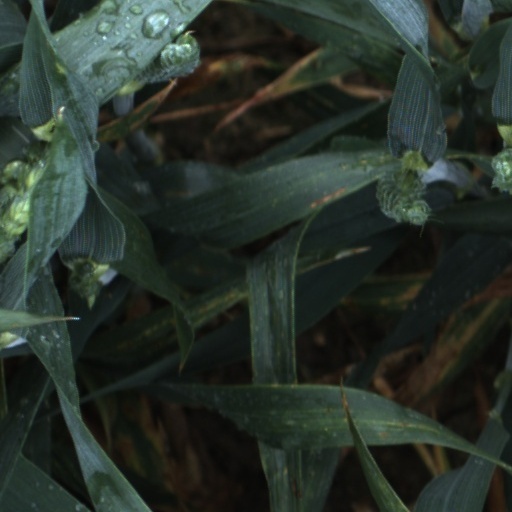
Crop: wheat